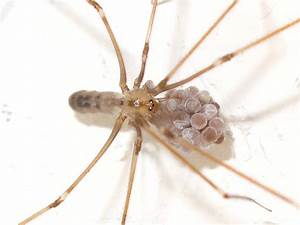
Label: spider